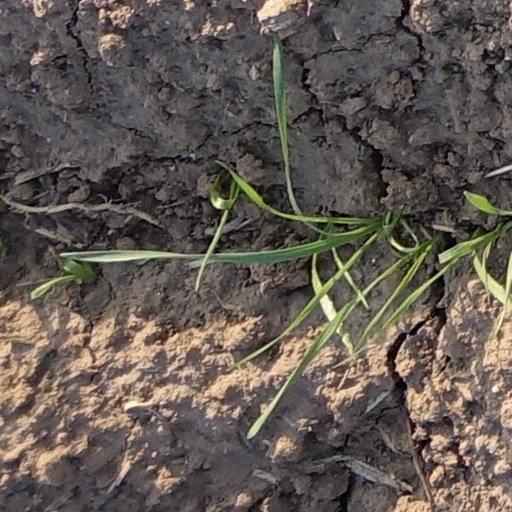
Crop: wheat